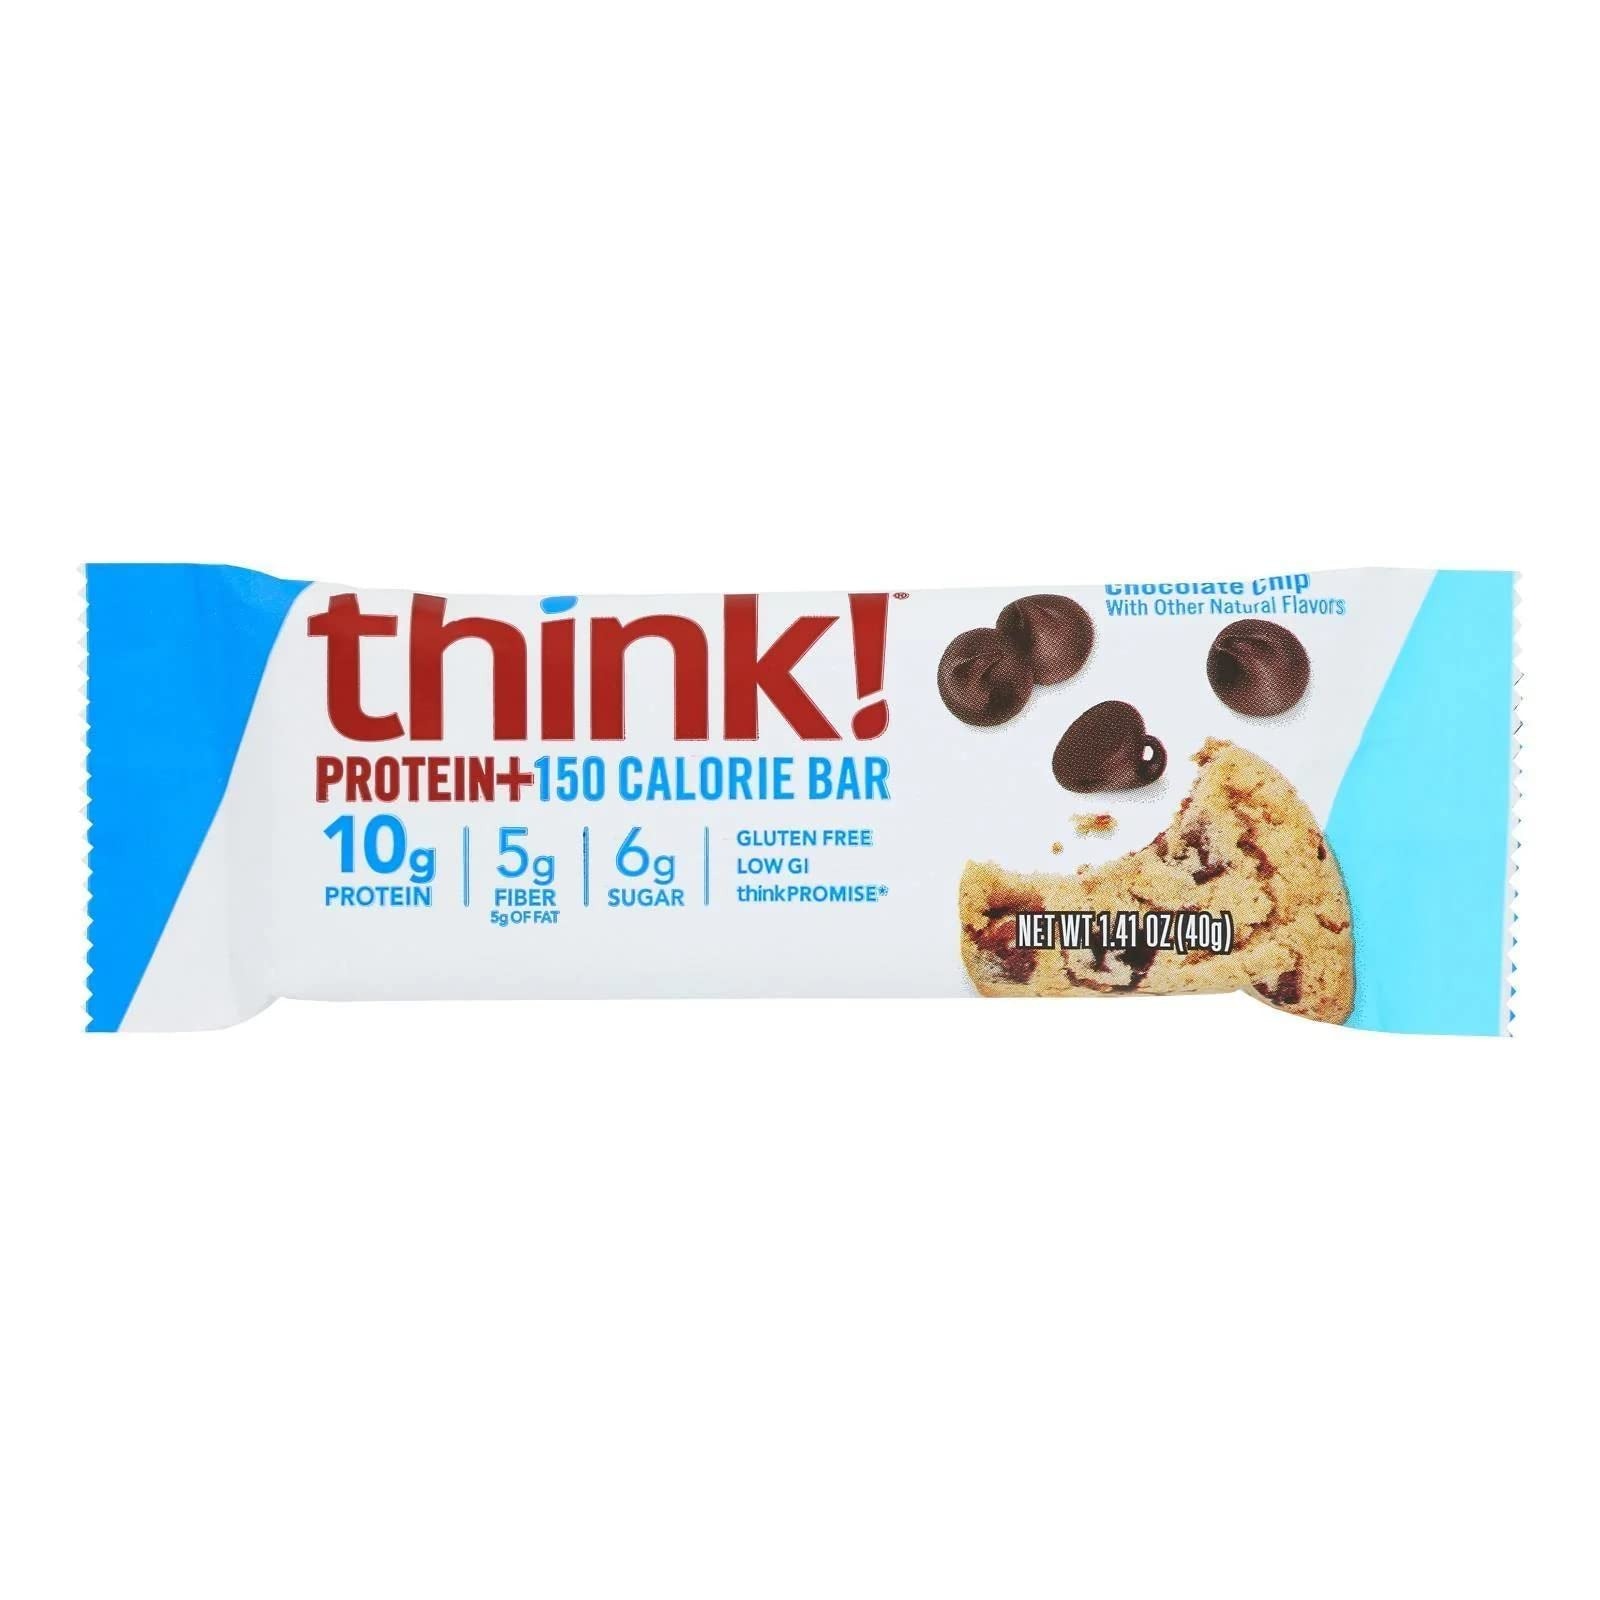
Item Name: Think! Chocolate Chip Protein+ Bar, 1.41 OZ
Bullet Point 1: No hydrogenated fats or high fructose corn syrup allowed in any food
Bullet Point 2: No bleached or bromated flour
Bullet Point 3: No synthetic nitrates or nitrites
Product Description: Candy Snacks
Value: 1.41
Unit: Ounce

Price: 2.29